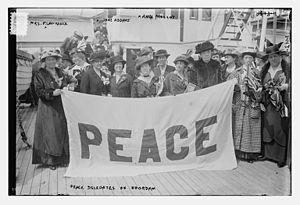
Les femmes pendant la Première Guerre mondiale ont connu une mobilisation sans précédent. La plupart d'entre elles ont remplacé les hommes enrôlés dans l'armée en occupant des emplois civils ou dans des usines de fabrication de munitions. Plusieurs centaines de milliers ont servi dans les différentes armées dans des fonctions de soutien, par exemple en tant qu'infirmières. Certaines, en Russie par exemple, ont participé aux combats. D'autres encore sont restées inconditionnellement pacifistes.
La Ligue internationale des femmes pour la paix et la liberté est une ONG internationale pacifiste et féministe créée en 1915 pour promouvoir le désarmement et la durabilité, autant que lutter contre l'exploitation, les discriminations et l'inégalité sociale. Siégeant à Genève, elle dispose de sections nationales dans plusieurs pays.